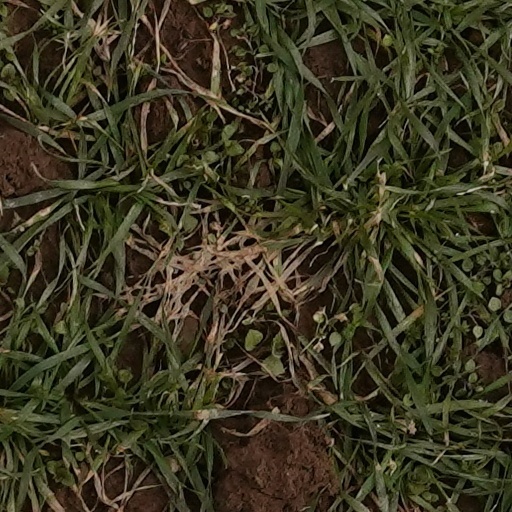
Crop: wheat